Endangered species (IUCN status)

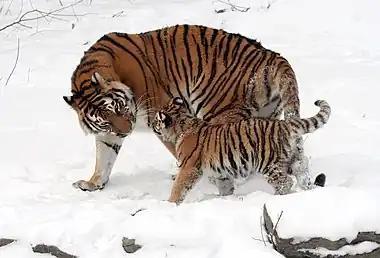
The Siberian tiger is an endangered tiger subspecies. Three tiger subspecies are extinct (see List of carnivorans by population).

The IUCN Red List is a list of species which have been assessed according to a